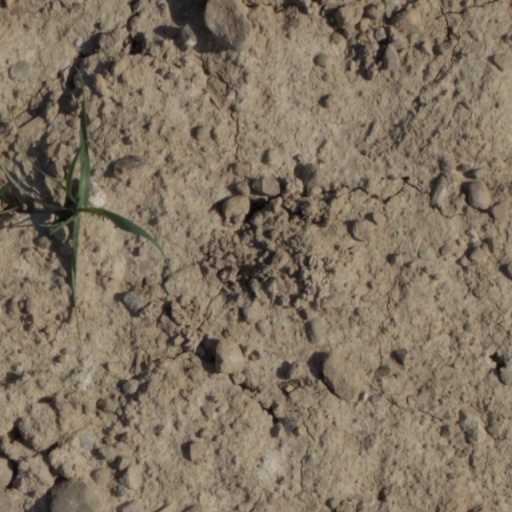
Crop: wheat